Ayda Jebat

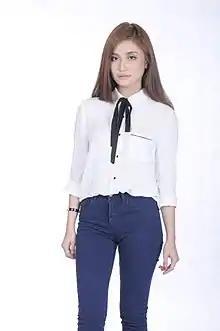
Ayda Jebat during a photography session with Tonton.

In 2015, following the success of the drama "Rindu Awak 200%", Ayda got her second lead role in the TV series, "Suami Sebelah Rumah" opposite, Izzue Islam. She was also cast in the series "Isteri Separuh Masa" alongside Emma Maembong and Aiman Hakim Ridza. She was once again paired with Zul Ariffin for the drama series adaptation of the novel, "M.A.I.D.".